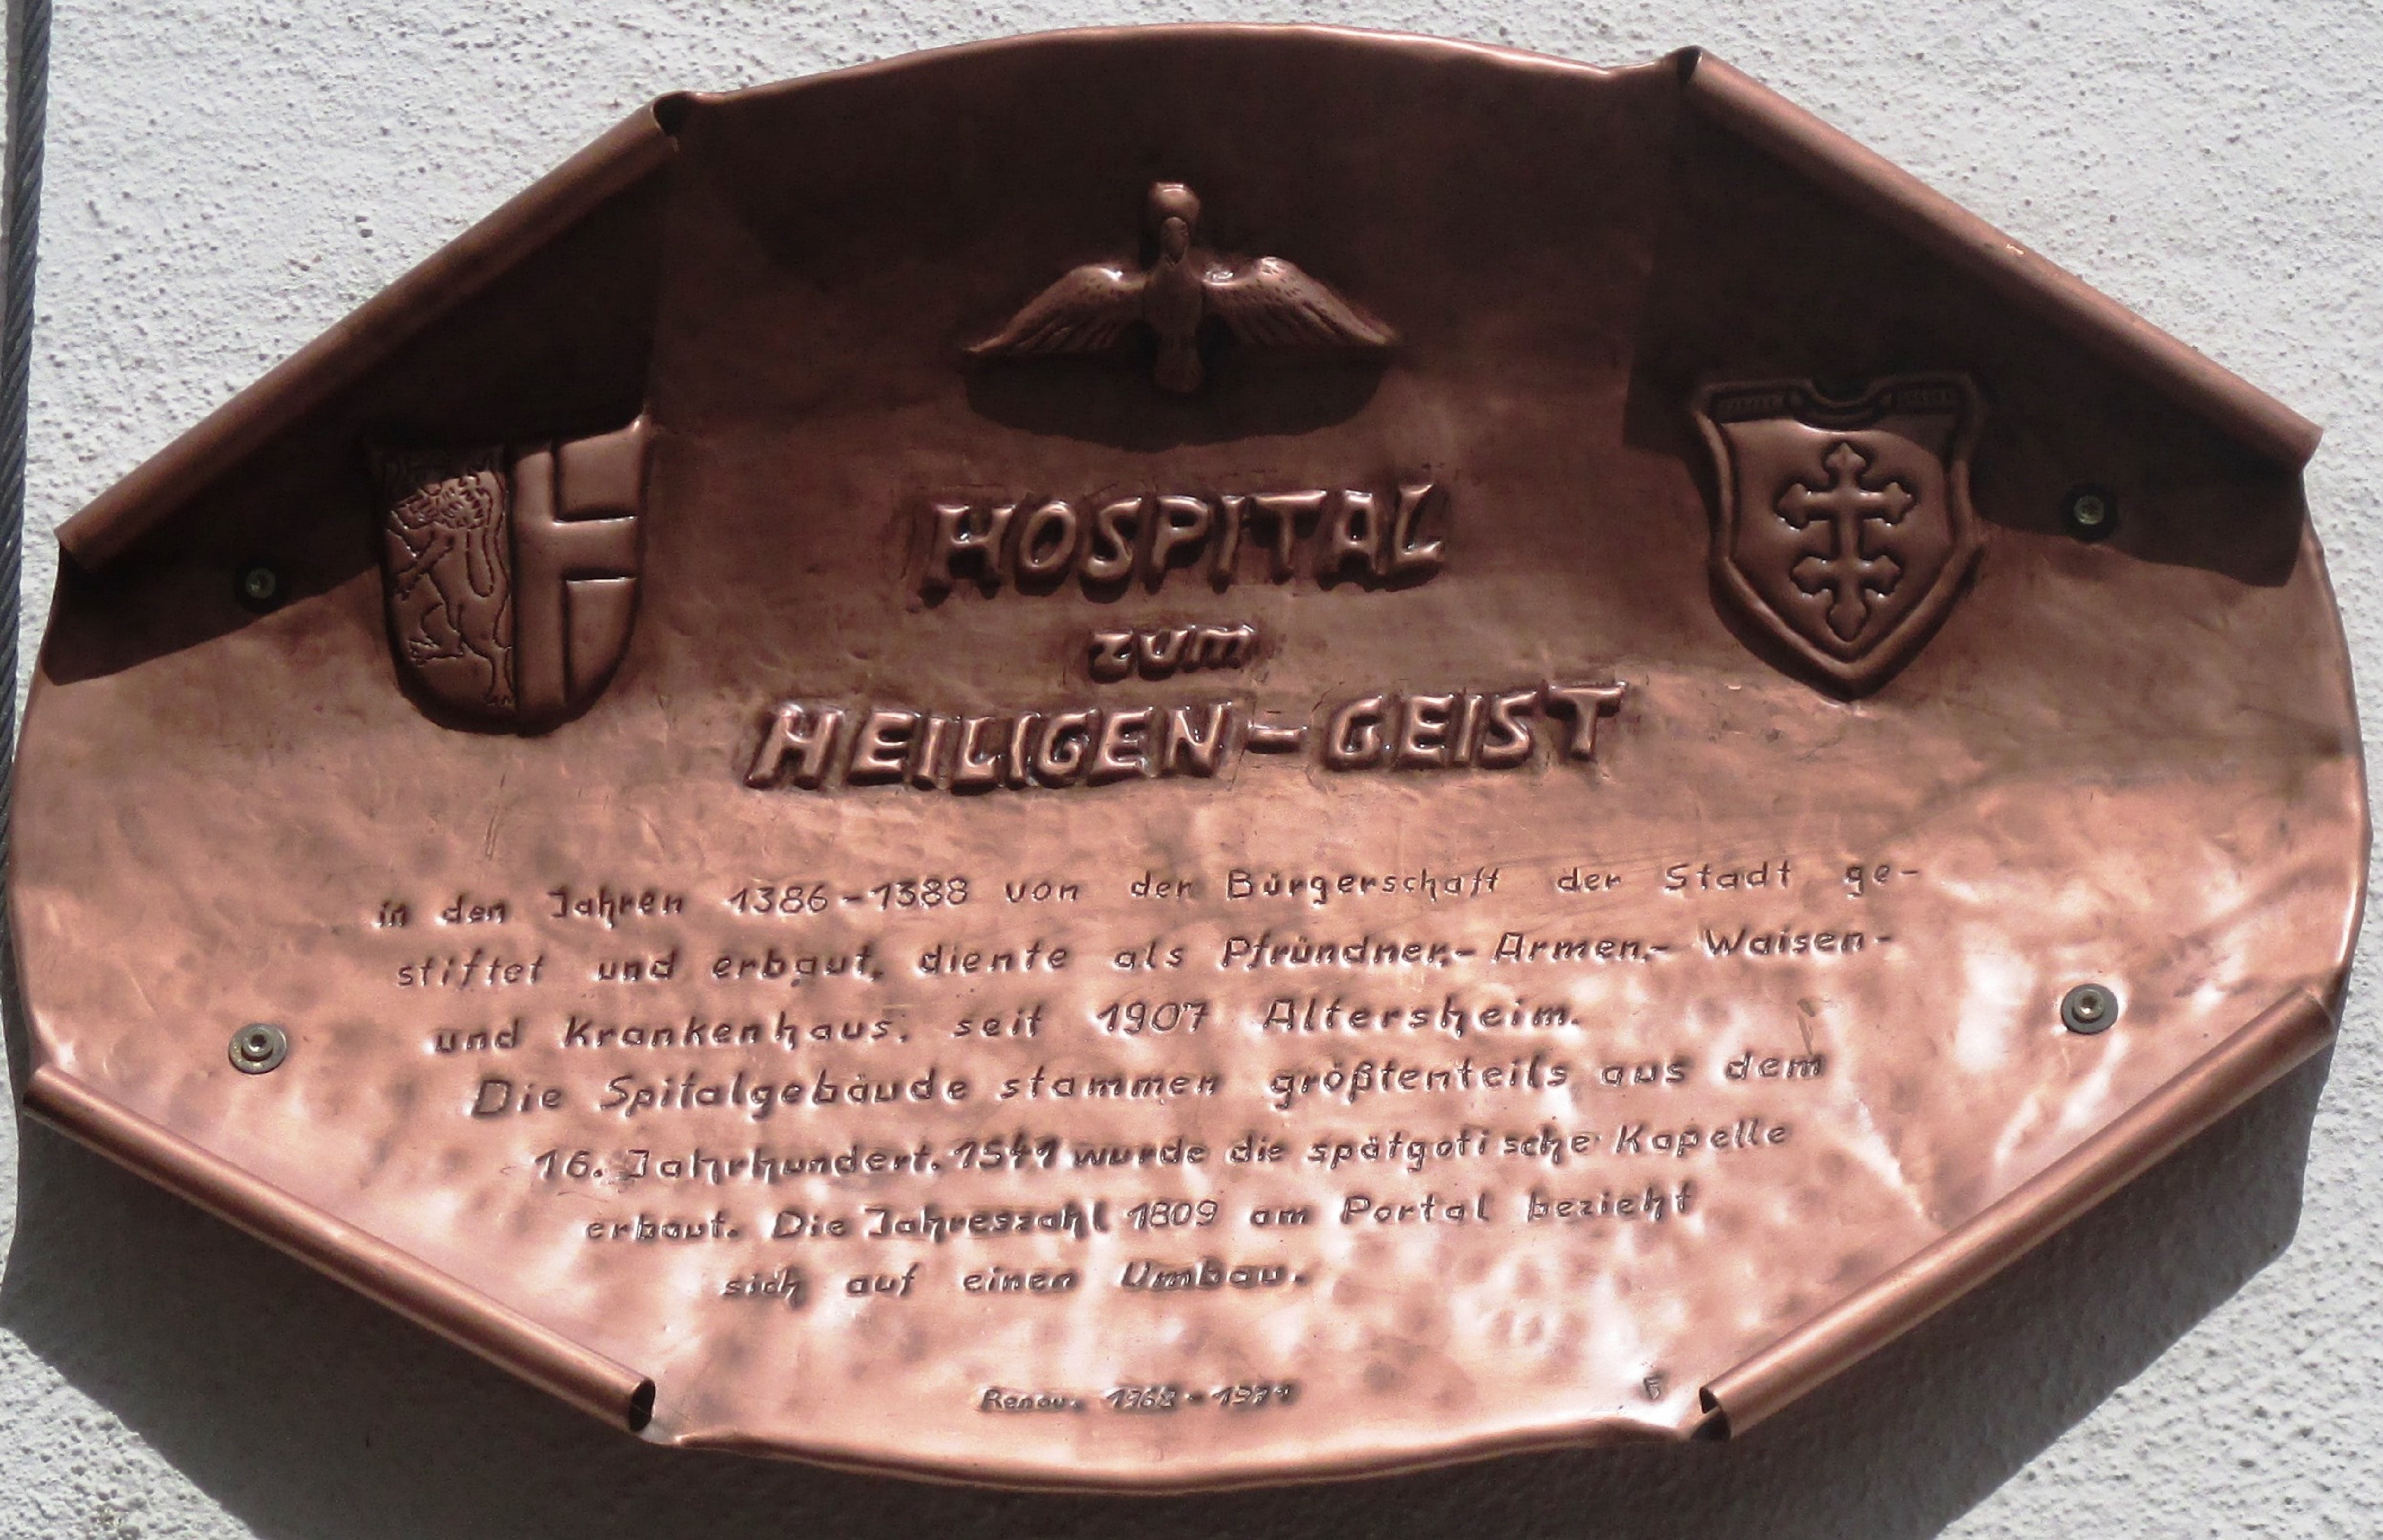
food, chocolate, dessert, copper, germany, engraving, old people's home, house spirit to the holy, memorial font, radolzell on lake constance